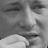
Emotion: sad